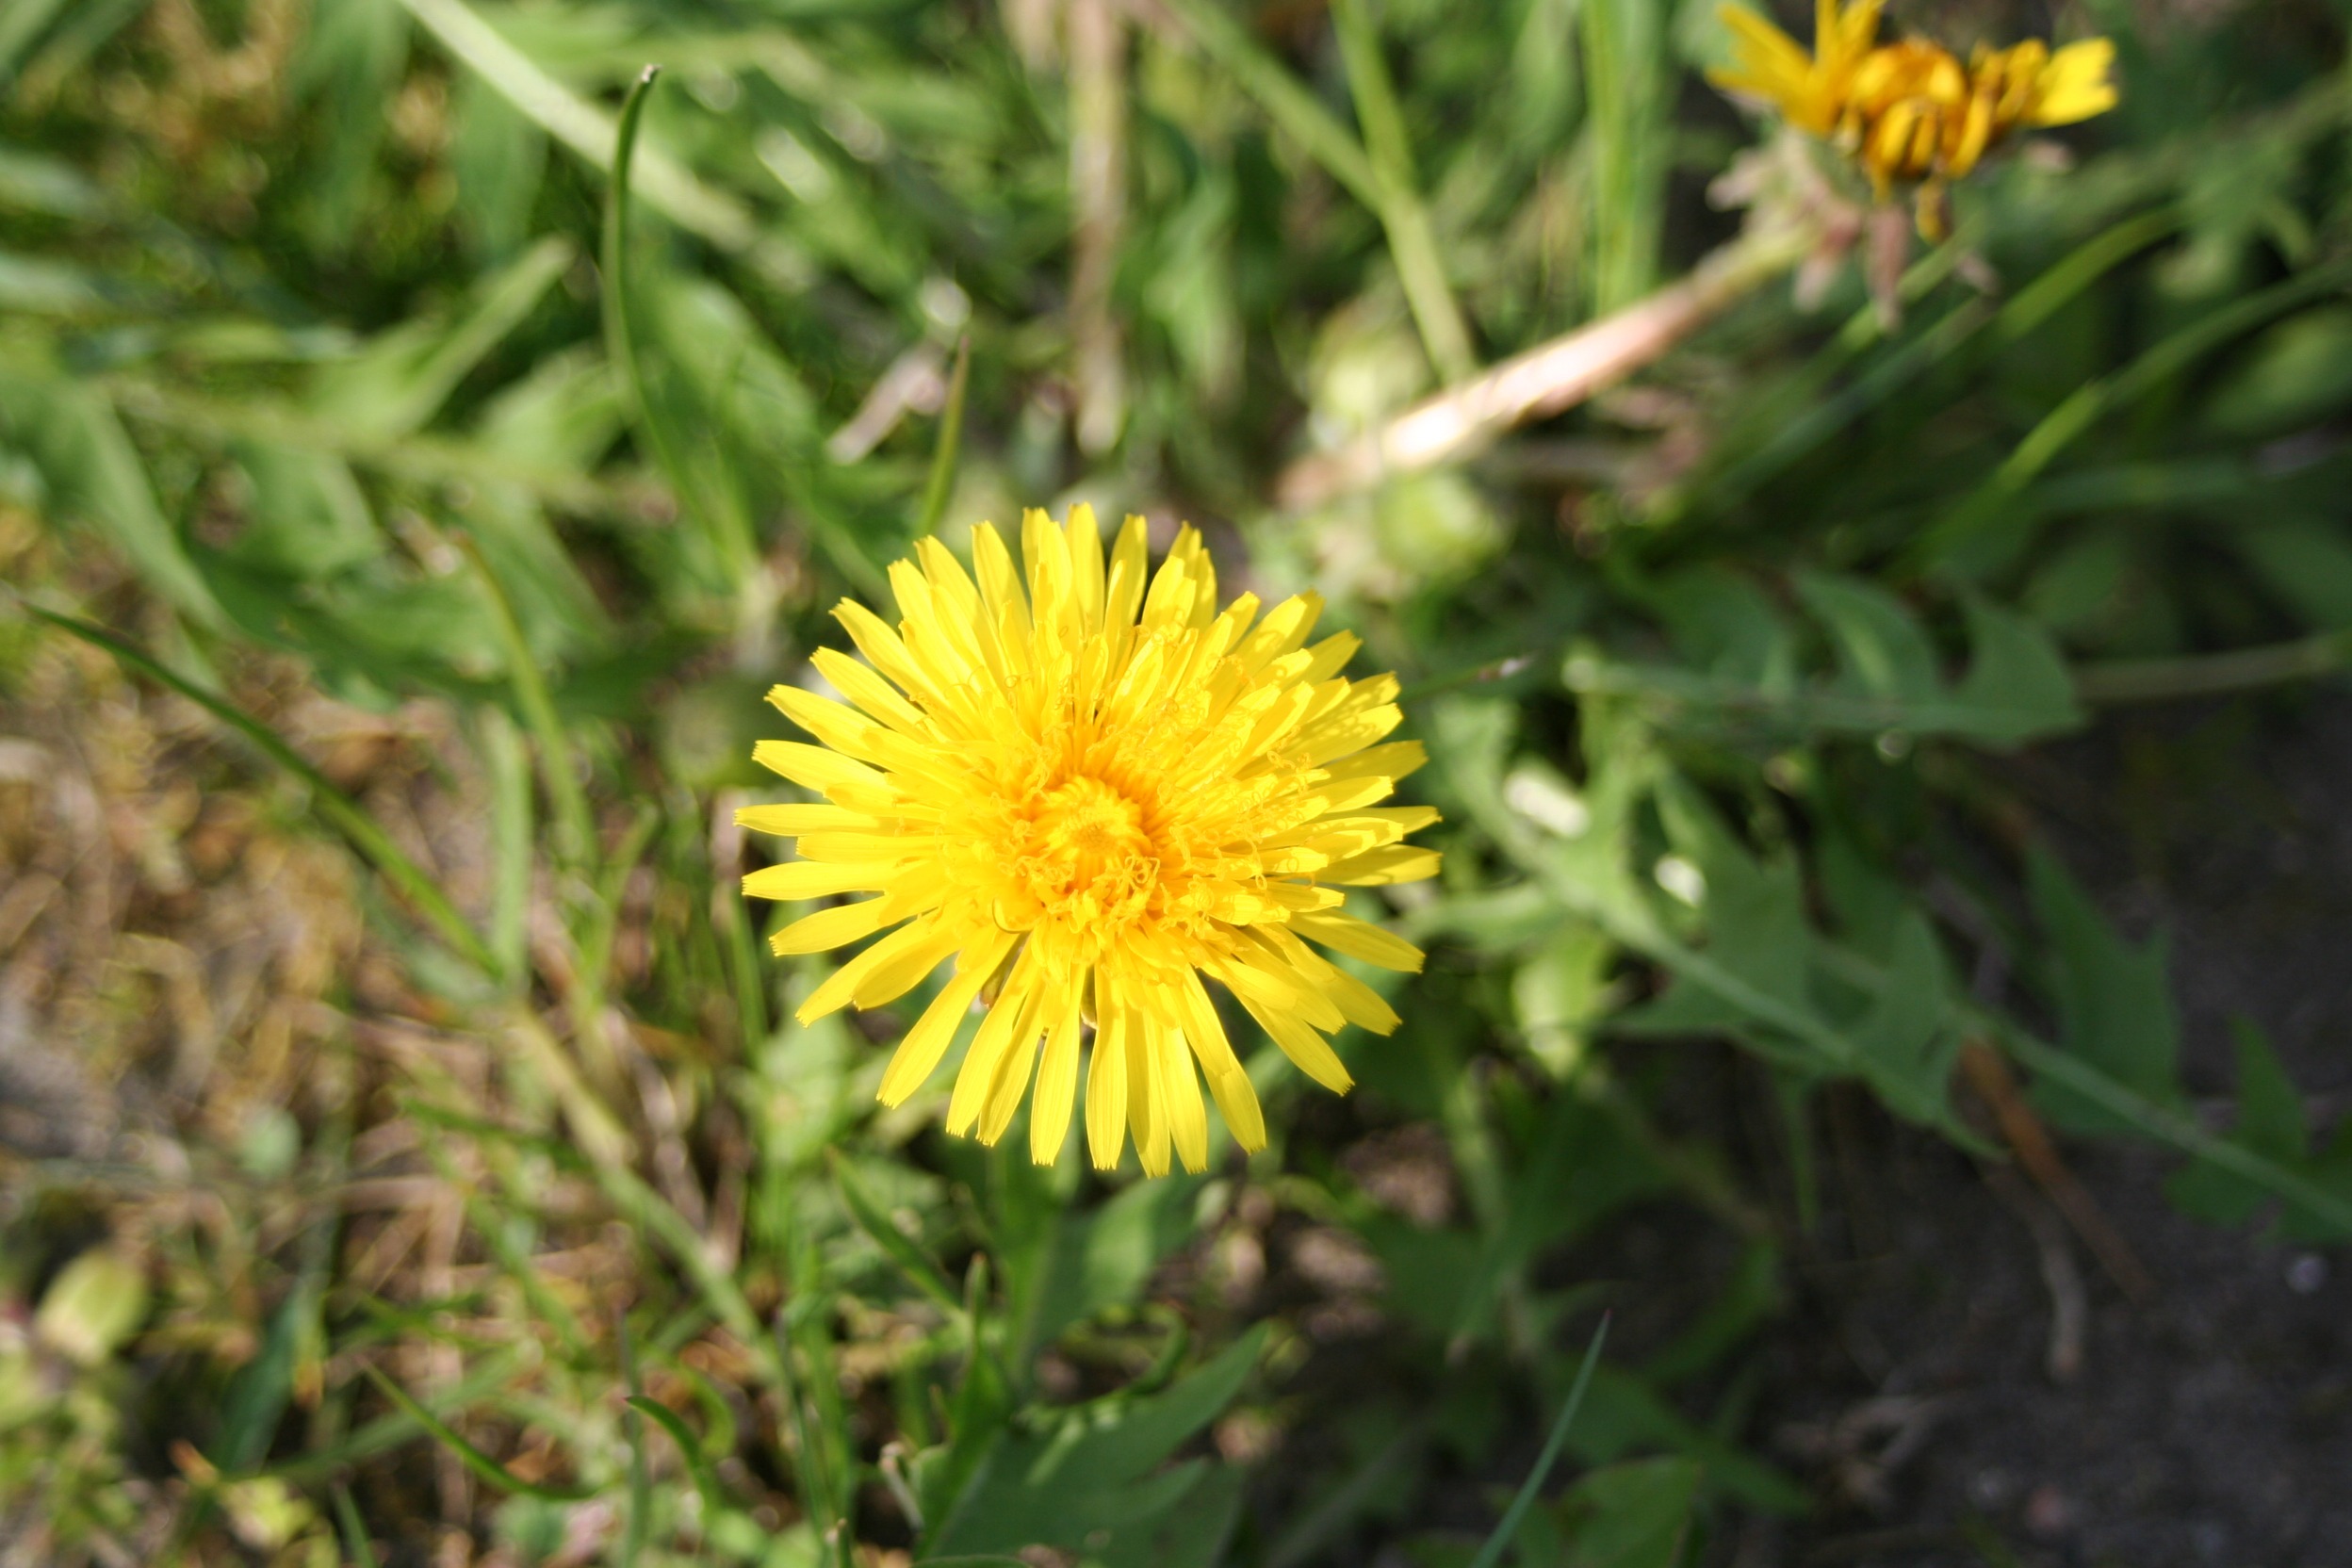
plant, meadow, dandelion, prairie, flower, botany, yellow, flora, yellow flower, wildflower, macro photography, flowering plant, daisy family, land plant, flatweed